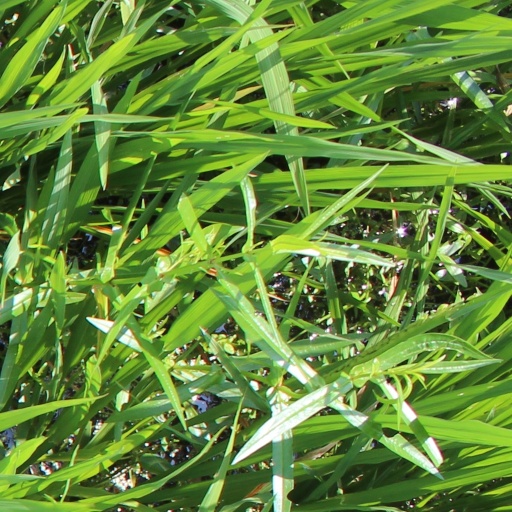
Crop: rice